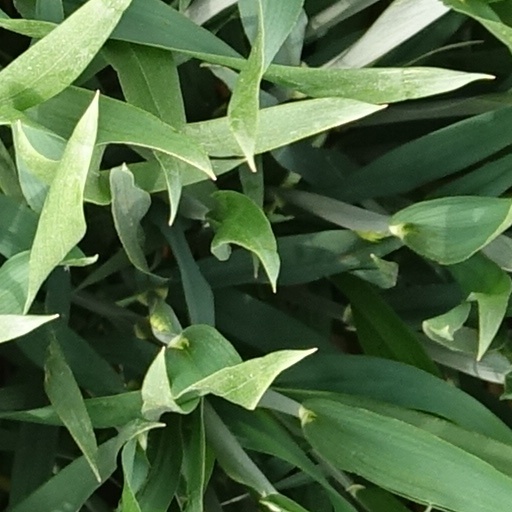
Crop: wheat